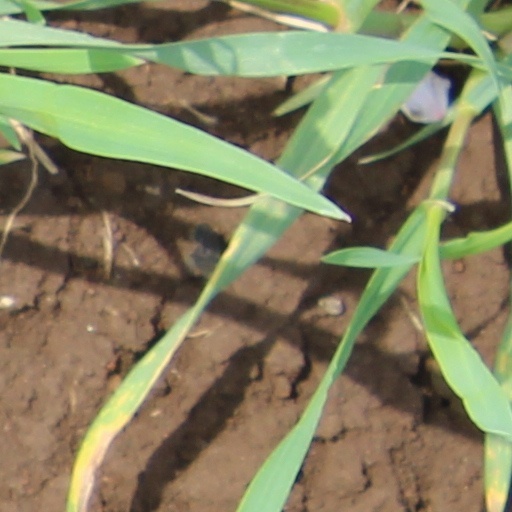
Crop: wheat